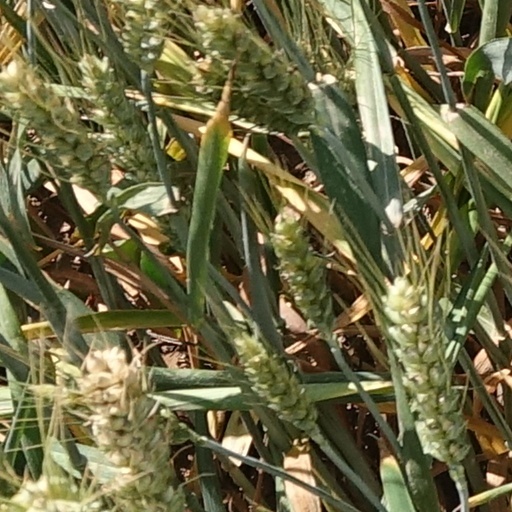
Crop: wheat